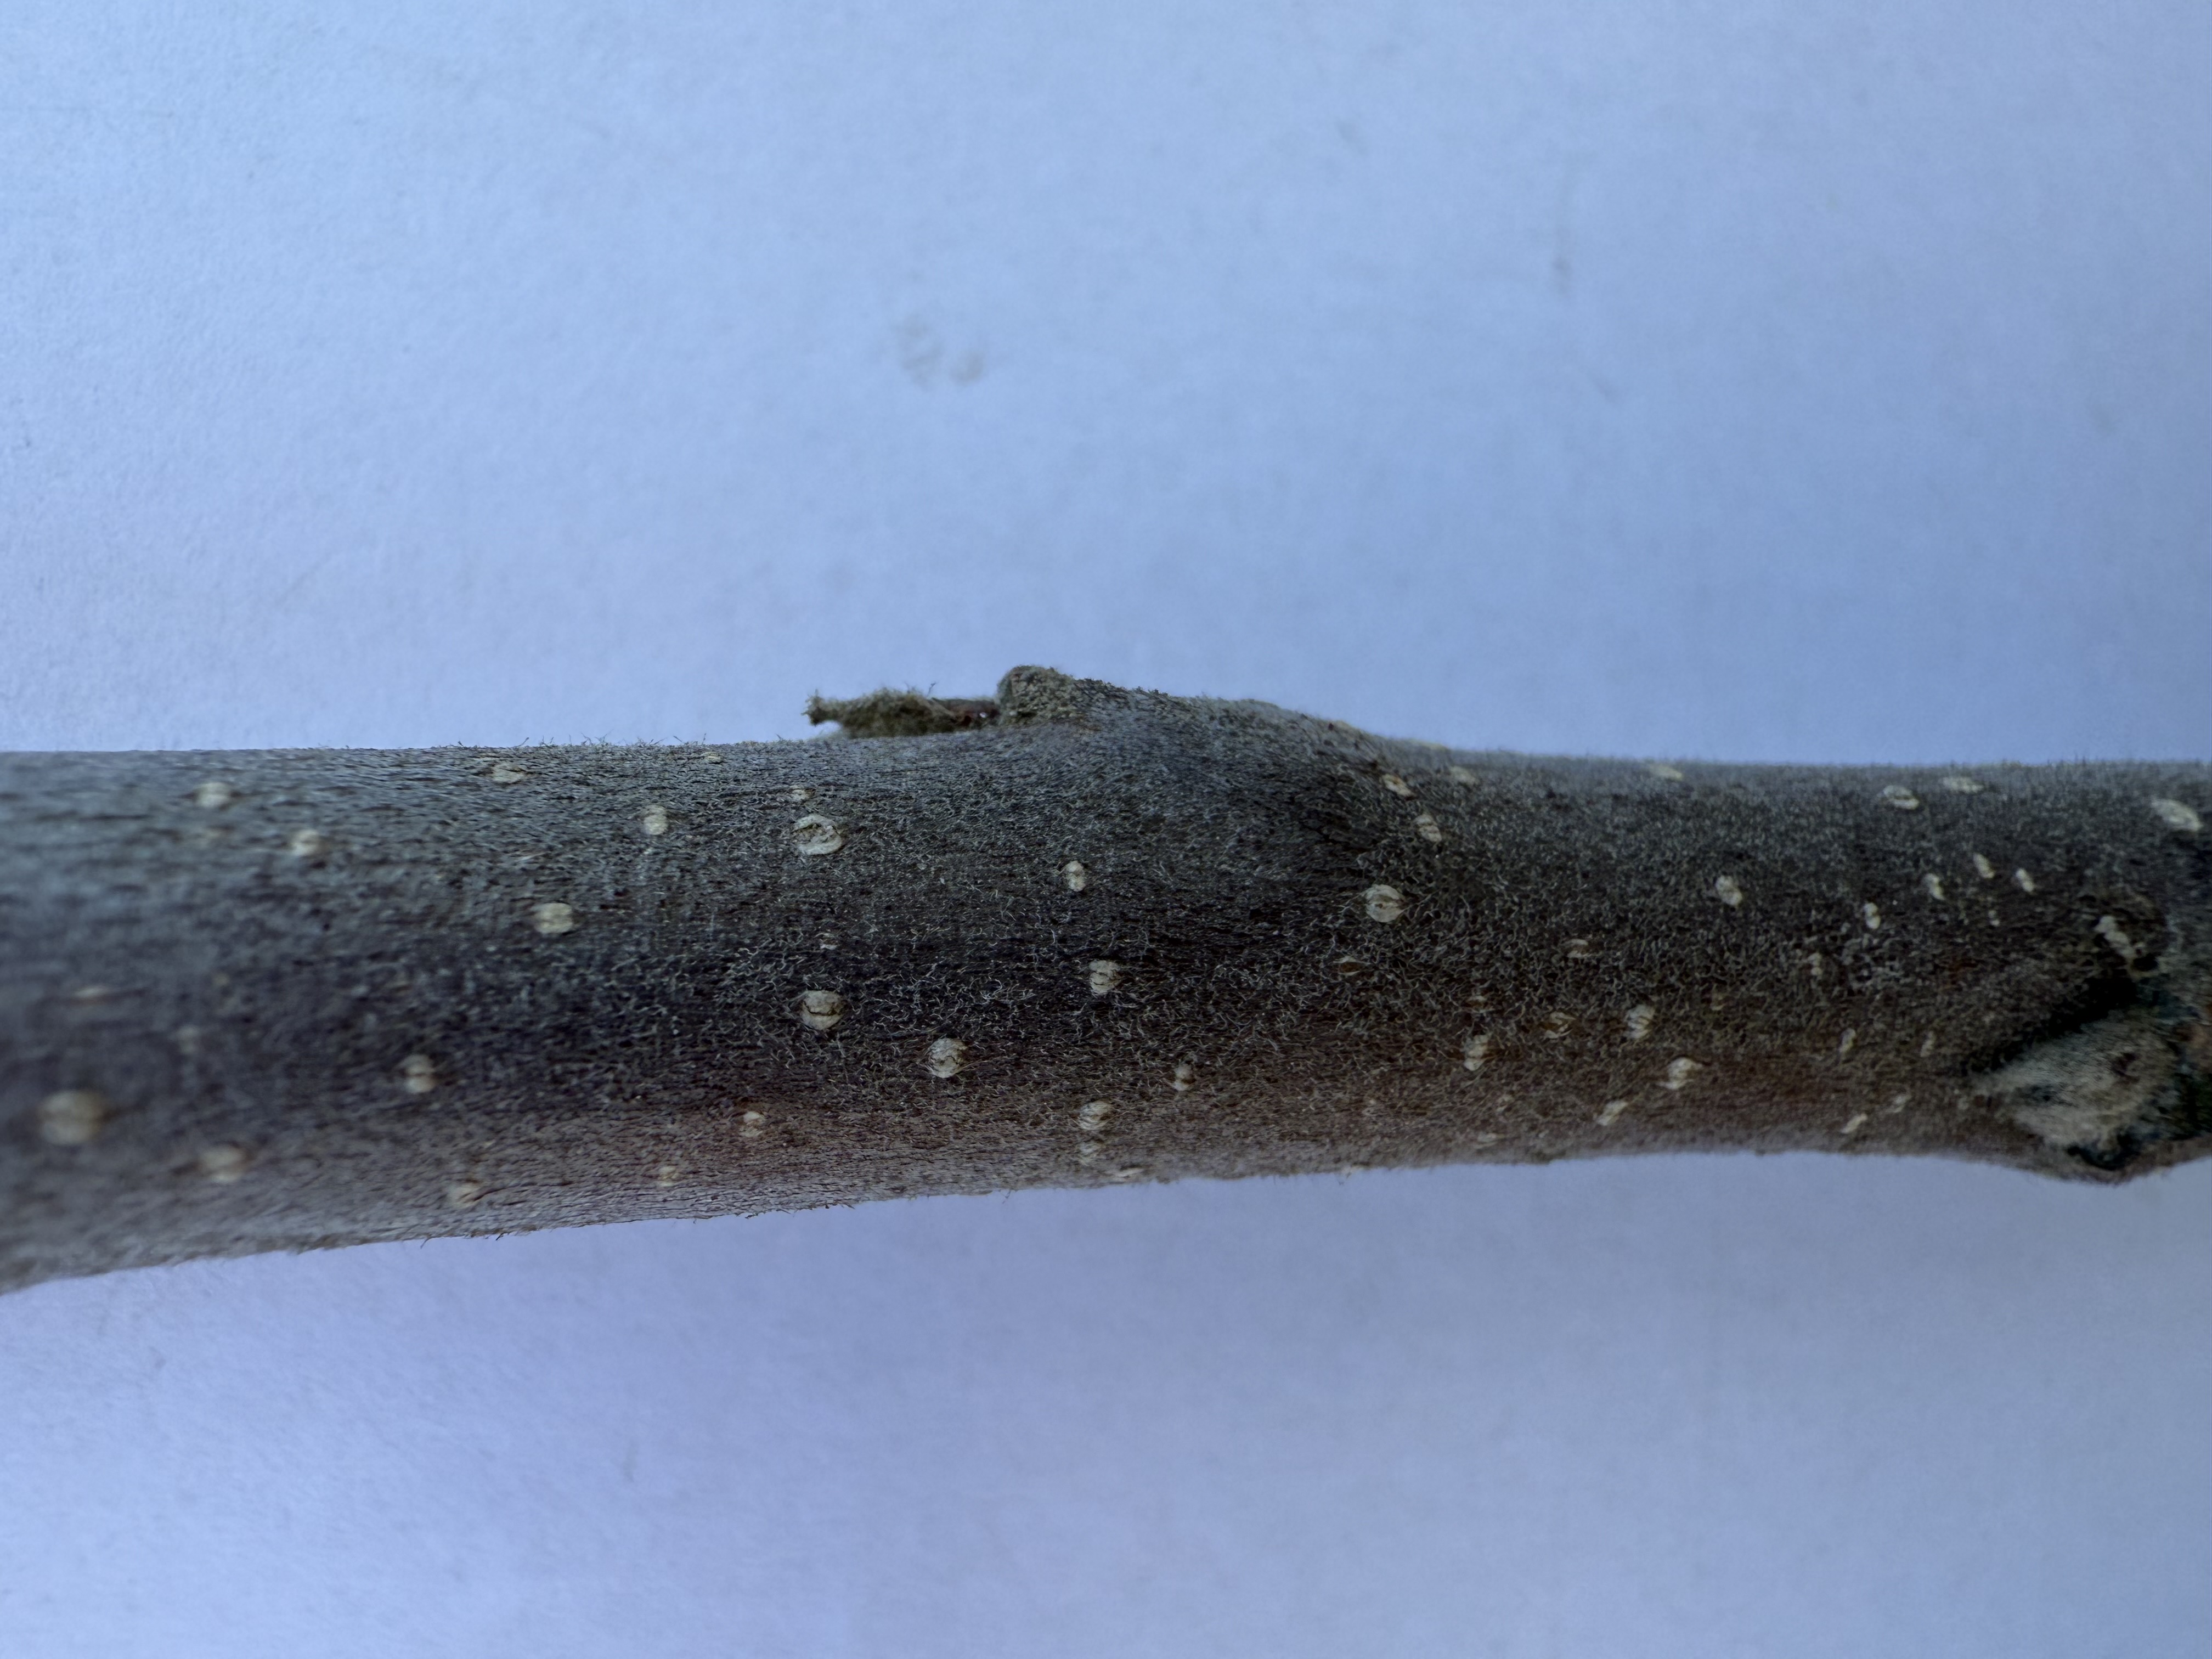
Variety: Golden Apple